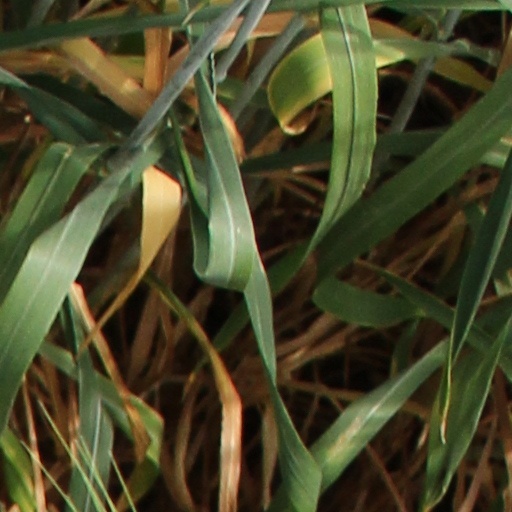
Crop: wheat